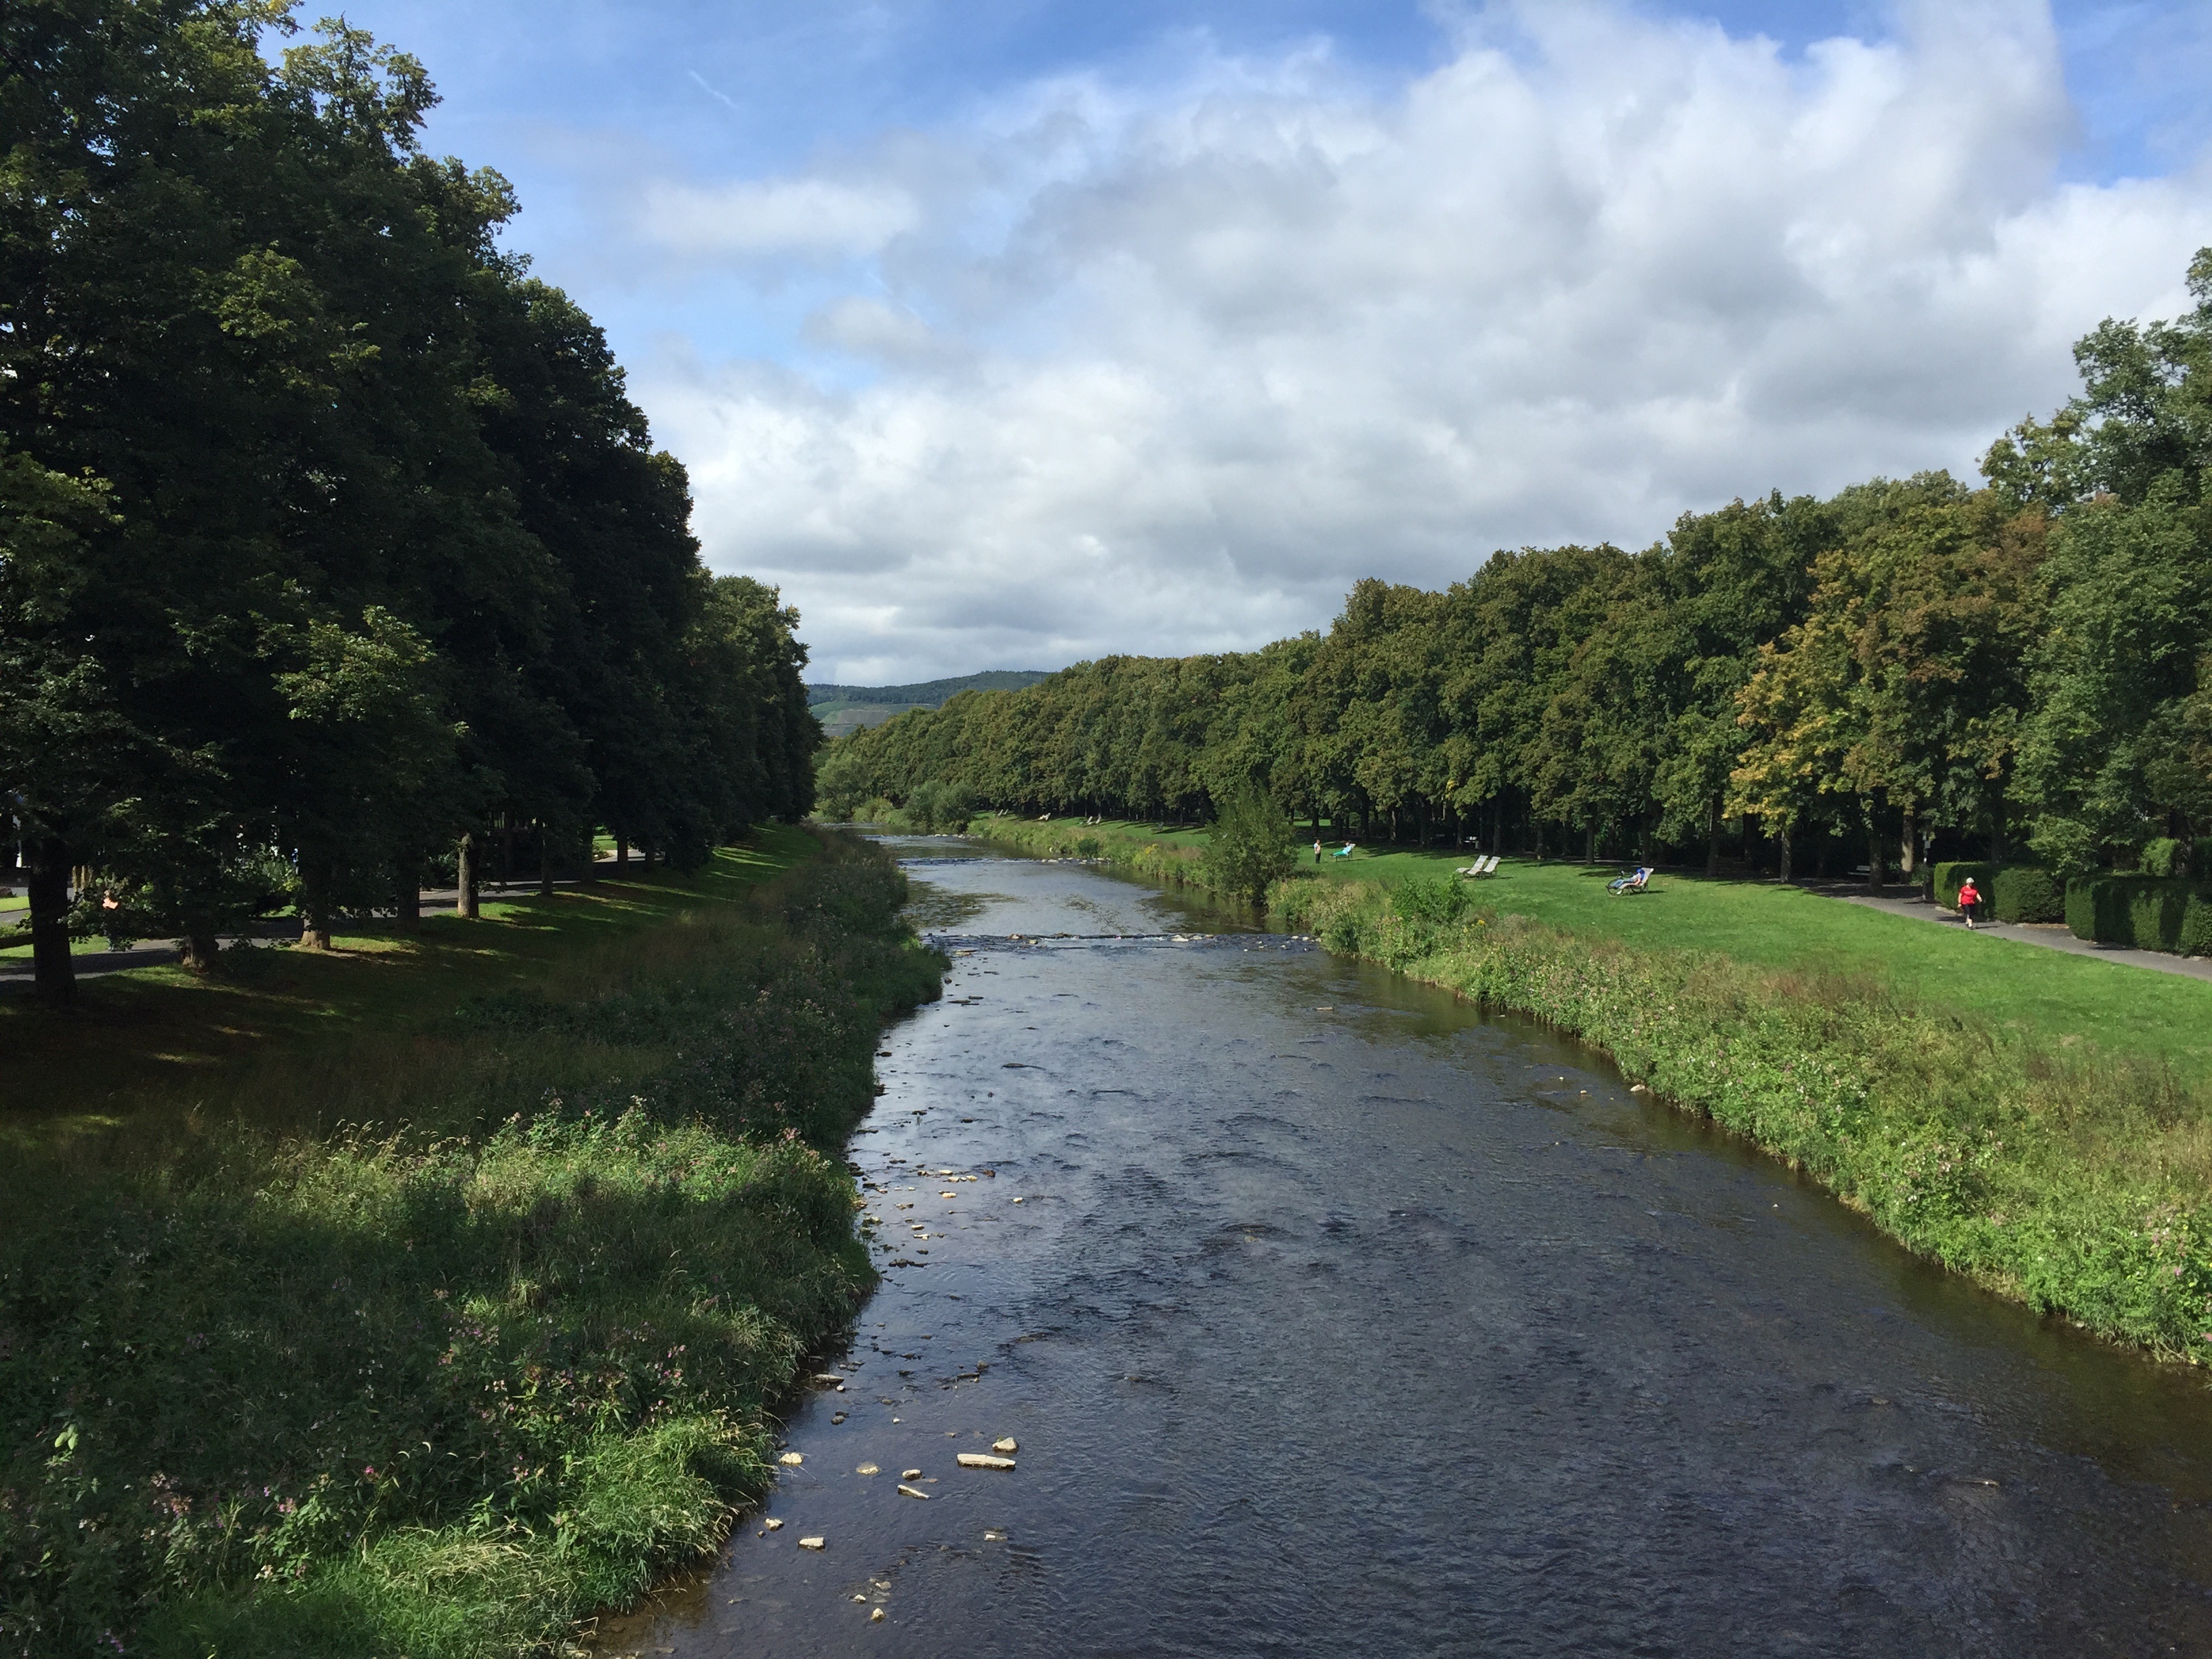
landscape, sea, coast, tree, water, nature, grass, leaf, hill, shore, river, canal, summer, stream, reservoir, waterway, body of water, trees, wetland, rural area, landform, bad neuenahr, woody plant